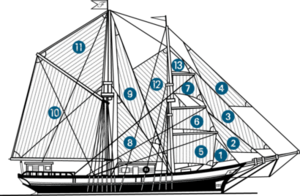
La brigantine est une voile aurique placée sur le mât arrière. Elle peut être volante ou portée par une bôme avec ou sans corne. La brigantine très répandue sur les vieux gréements est très utile pour la manœuvrabilité du navire.
Sur les gréements à voiles auriques, un flèche, ou « flèche en cul », est une voile d'étai légère déployée sur le mât arrière, établie sur un mât de flèche au-dessus d'une brigantine, ou d'une voile basse aurique, de forme triangulaire ou carrée.